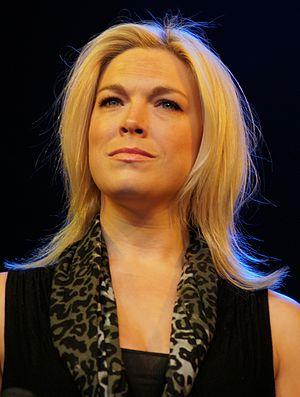
Hannah Waddingham est une actrice et chanteuse britannique née le 16 novembre 1974 à Wandsworth dans le Grand Londres.